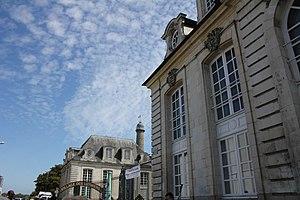
Hotel Gabriel construit par la compagnie des Indes à Lorient
L’histoire de Lorient commence avec la fondation de la ville en 1666 avec l'objectif de fournir une base à la Compagnie française des Indes orientales. Ce rôle est renforcé en 1675 lors de la guerre de Hollande lorsqu'il est décidé d'abandonner l'autre implantation de la compagnie, au Havre, au seul profit de Lorient. D'autres compagnies commerciales à monopole s'installent par la suite et utilisent le port et l'enclos qui l'entoure jusqu'à la fin de l'ancien régime, participant ainsi à fournir à la ville ses équipements ; le site devient ainsi la principale agglomération du sud de la Bretagne dès le milieu du XVIIIᵉ siècle. À partir de 1688, le port est également utilisé par la Marine royale qui y fait construire ou armer ses navires.
Lorient [lɔʁjɑ̃] est une commune française située dans le département du Morbihan, en région Bretagne. Cité portuaire active et arsenal maritime au fond de la rade de Lorient, la ville est au cœur de l'unité urbaine de Lorient qui est la plus importante du département et se classe au troisième rang en région Bretagne.
Le siège de Lorient est une opération amphibie de la guerre de Succession d'Autriche menée du 29 septembre au 10 octobre 1746 par des troupes anglaises dans la région de Lorient, port d'attache de la Compagnie française des Indes orientales. Elle est conçue comme une diversion devant amener la monarchie française à retirer des troupes de Flandres pour les envoyer en renfort sur le littoral français.